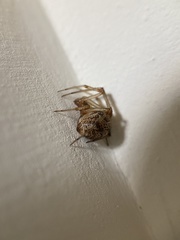
Species: Parasteatoda_tepidariorum